Mizue Station

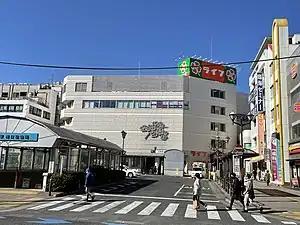
South entrance to Mizue Station

is a railway station in Edogawa City, Tokyo, Japan. Its station number is S-19. The station opened on 14 September 1986.